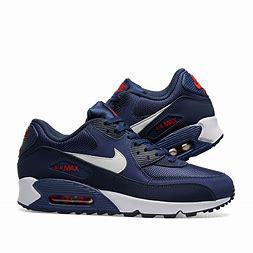
Brand: Nike
Model: Air Max 90 LTR